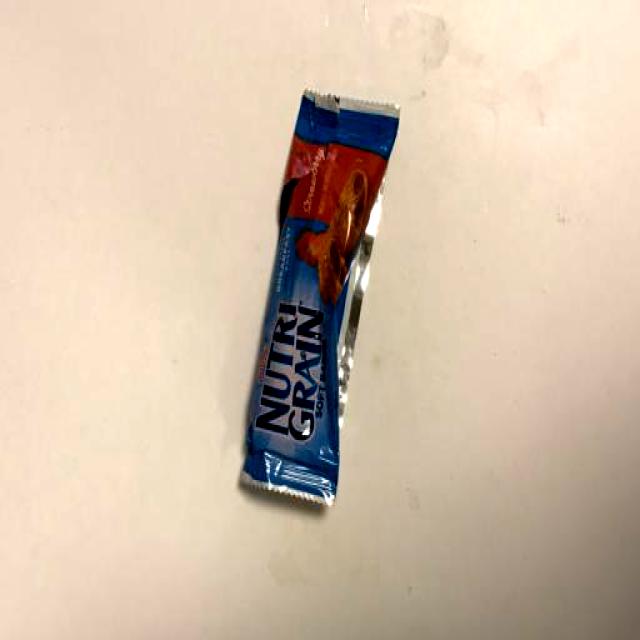
Label: Trash